Dominic Yahaya

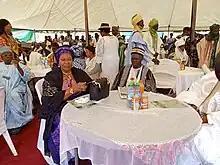
Agwatyap (right) and wife (left) during Buffet organised in his Atak Njei palace in honour of the Nigerian Chief of Defence Staff, Christopher Gwabin Musa, on 31 December 2023.

Yahaya began working with the Kaduna State government in 1976 and became: